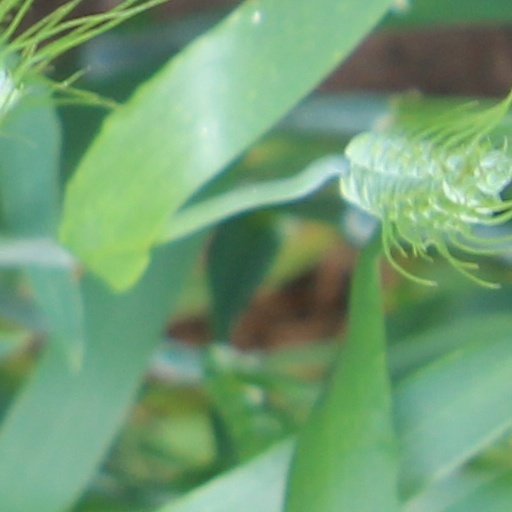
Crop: wheat